Joseph Clinton Robertson

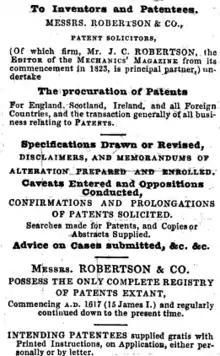
Advertisement from 1847 from the "Mechanics' Magazine", for Robertson & Co.

Robertson was a patent agent in Fleet Street, where his firm carried on until 1892 as Robertson & Brooman. He died at Brompton on 22 September 1852 and was buried in Kensal Green Cemetery.